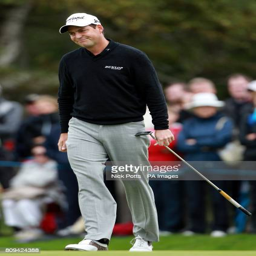
golfer dejected after missing a putt during day